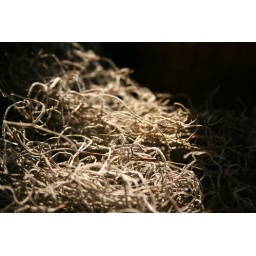
The Fuzz in the plant pot outside the theatre